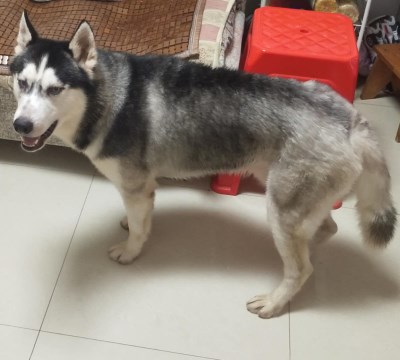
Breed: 1160-n000003-Siberian_husky